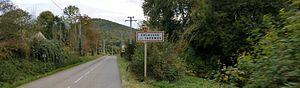
Entrée dans Encausse-les-Thermes
Encausse-les-Thermes est une commune française située dans le département de la Haute-Garonne, en région Occitanie.